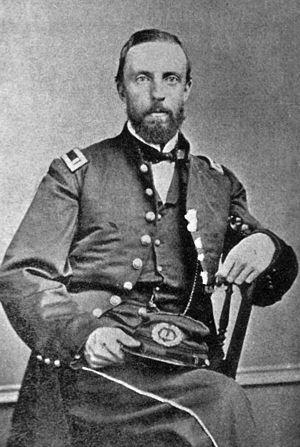
James Graham Cooper est un chirurgien et un naturaliste américain, né le 19 juin 1830 et mort le 19 juillet 1902.